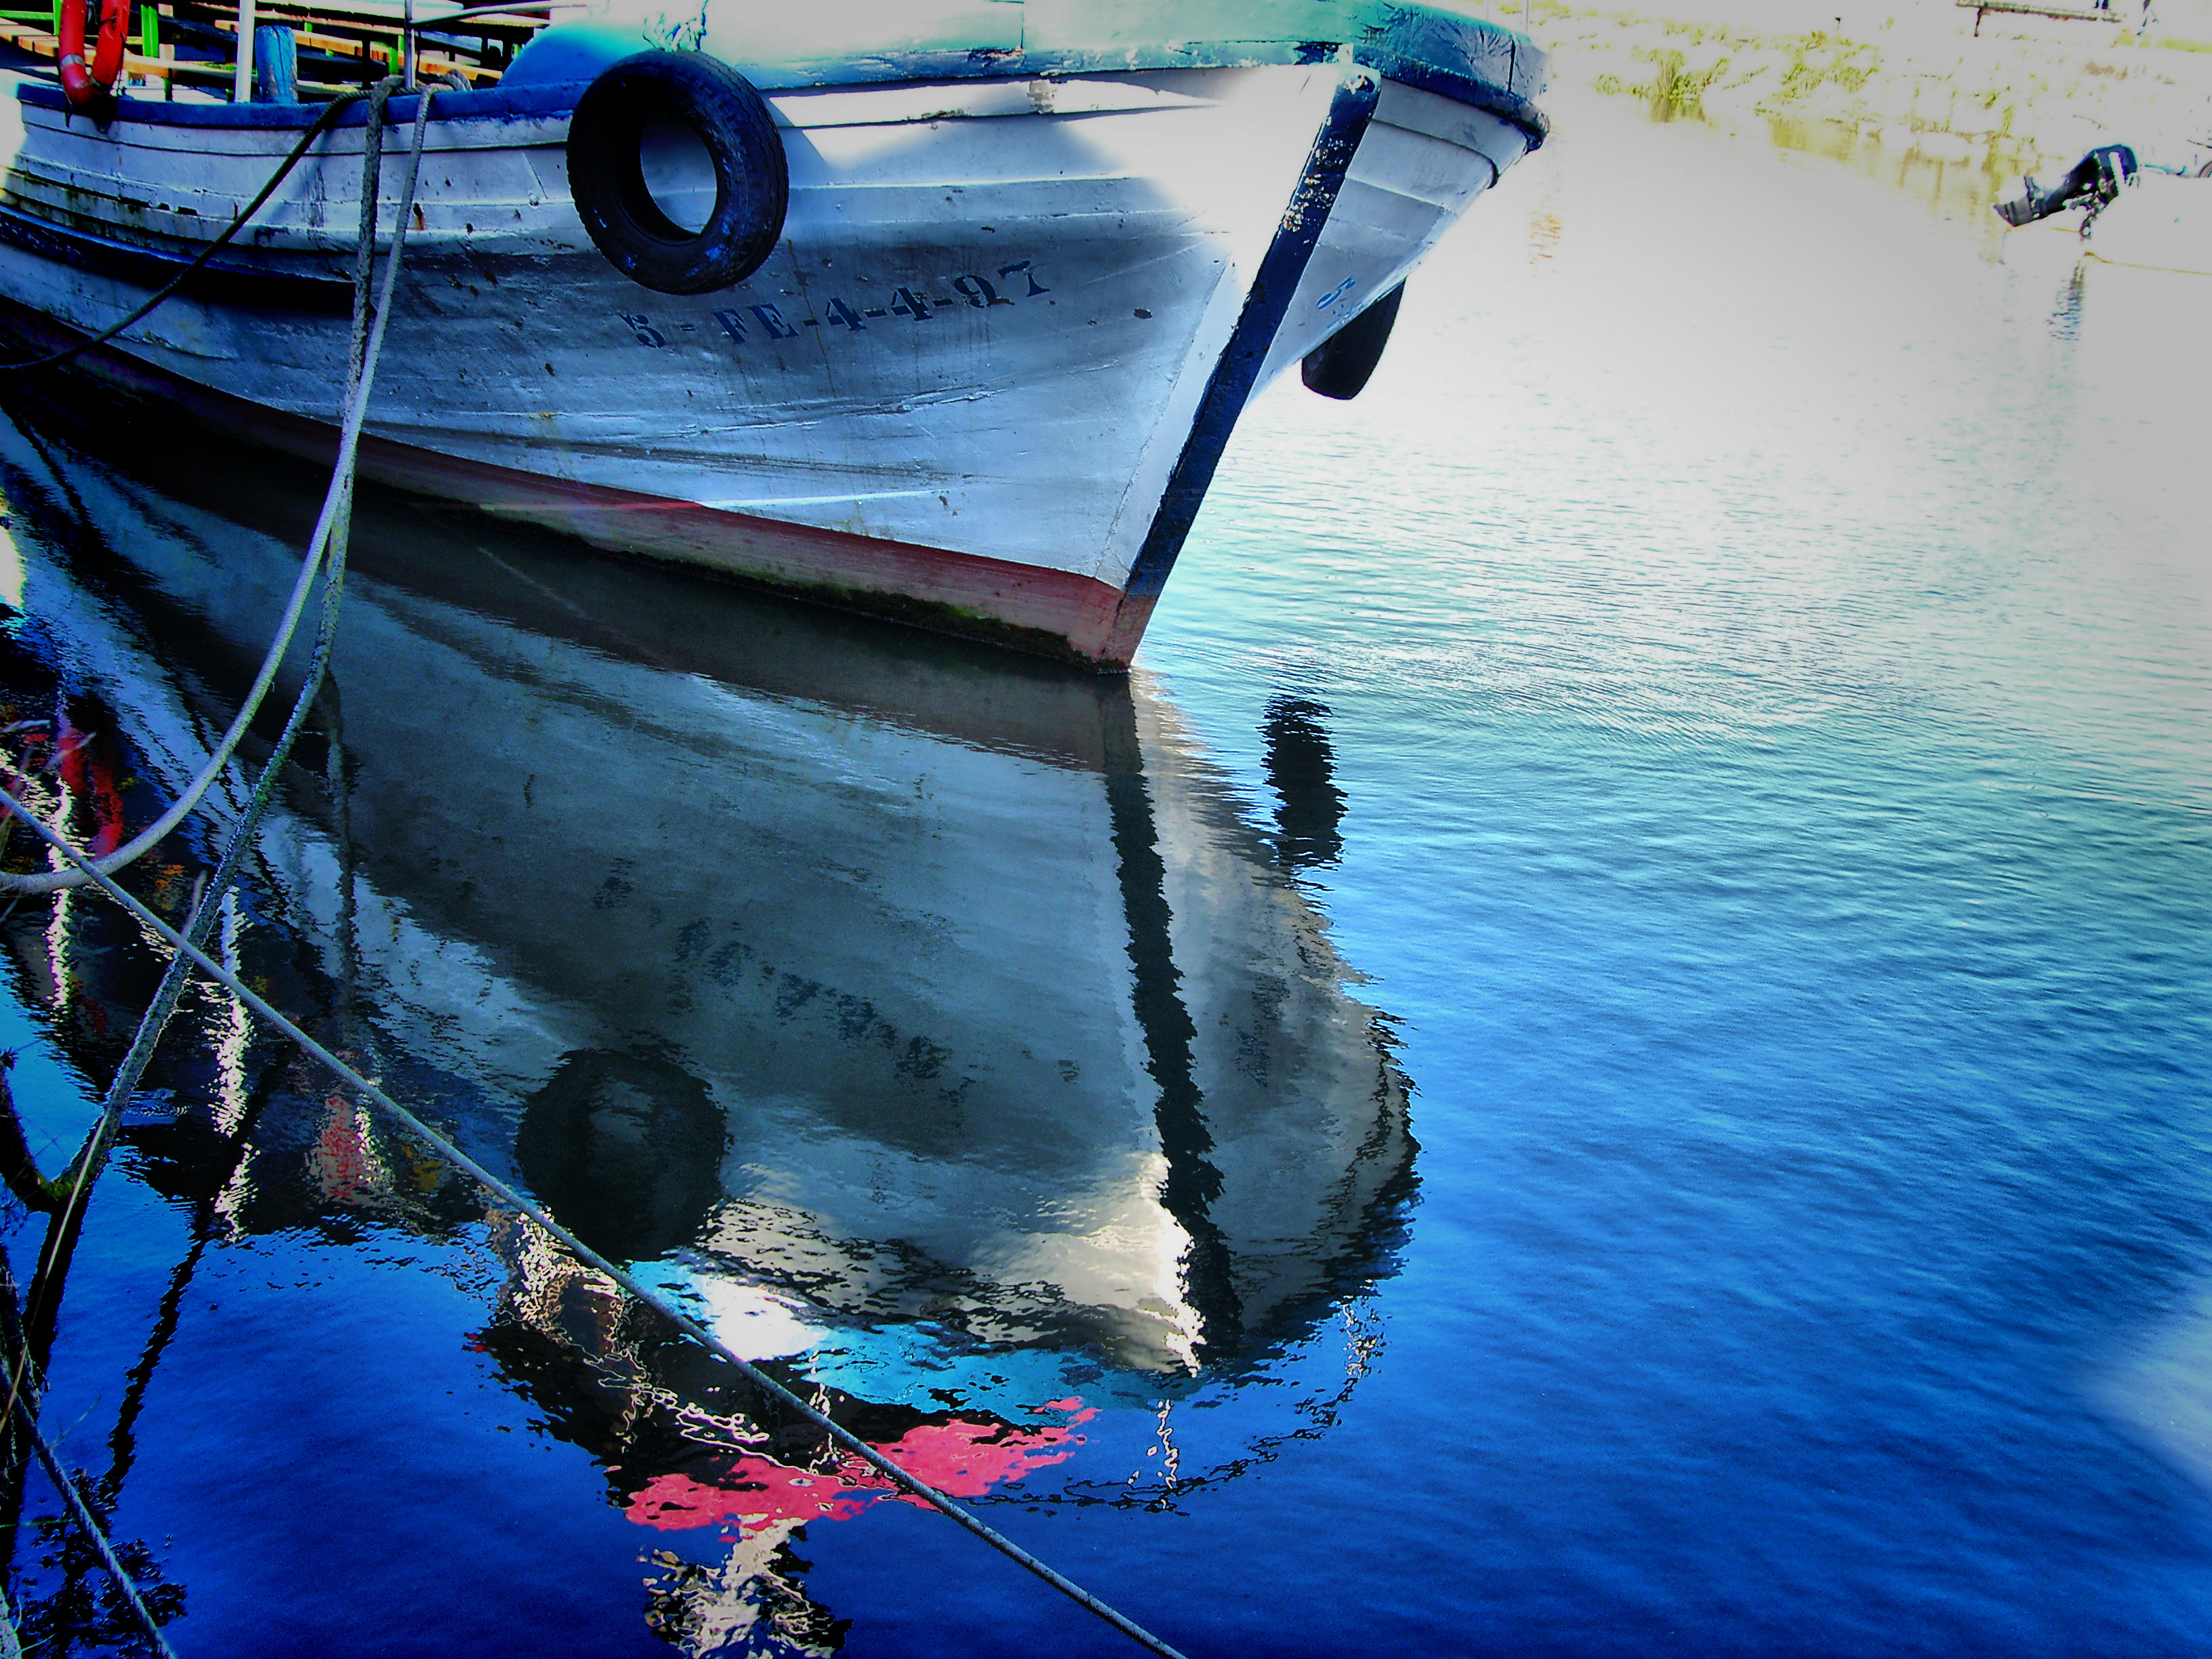
sea, water, boat, wave, reflection, vehicle, blue, waterway, watercraft